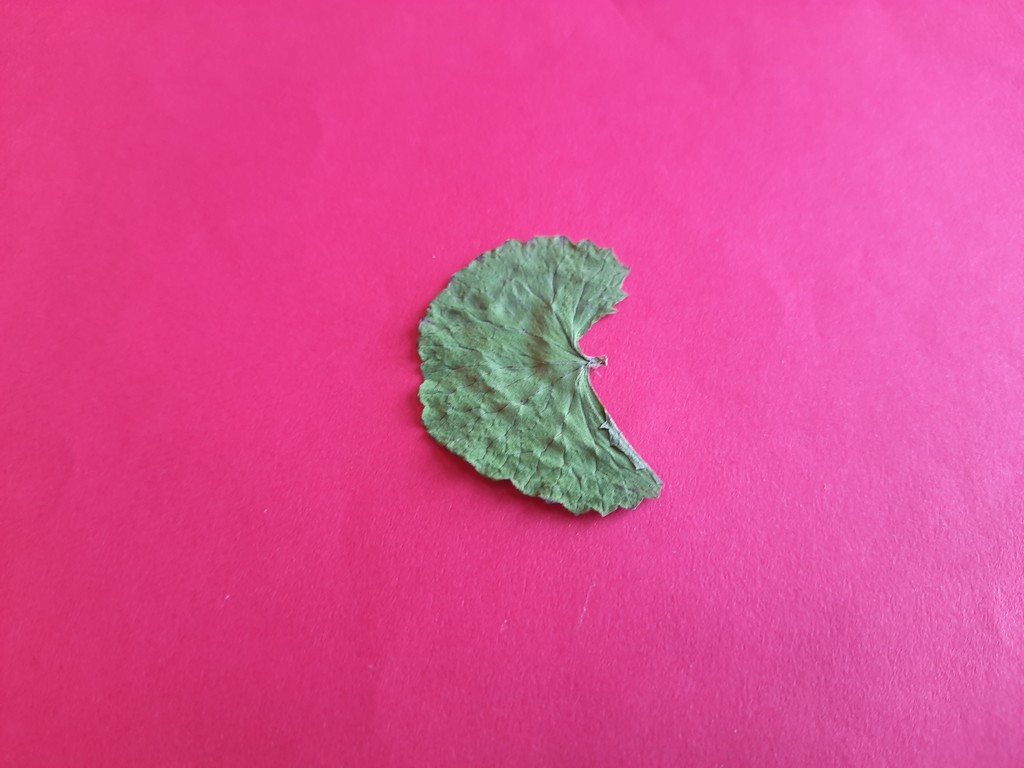
Label: Dried